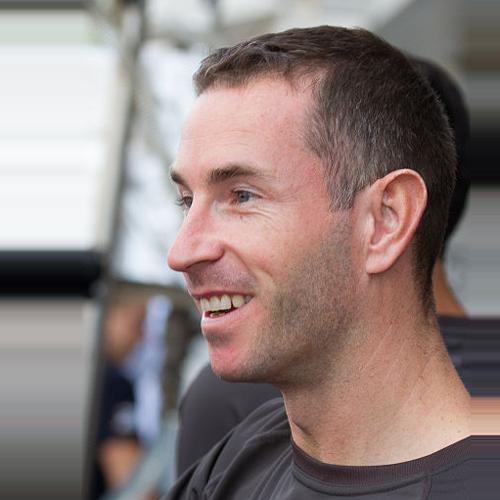
Age: 32